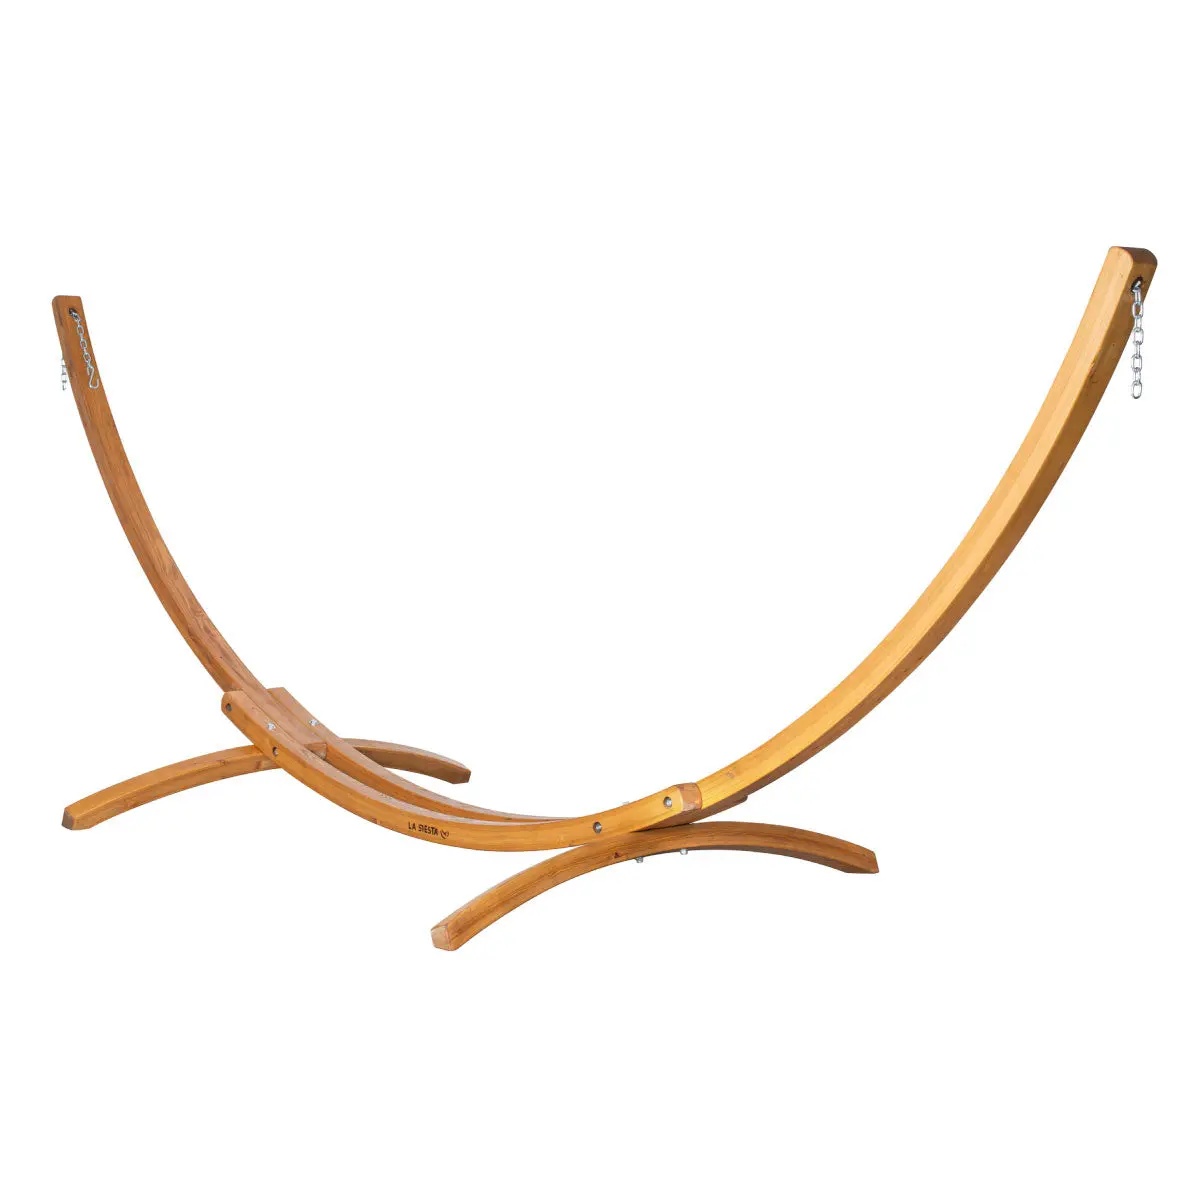
LA SIESTA Maera Nature Wooden Stand for Kingsize Hammock (Size XL - 420 cm)
Brand: LA SIESTA
The beauty of design meets the beauty of nature: With this Maera hammock stand, you create the perfect scene for the most precious moments in the garden. High-quality hammock frame: suitable for hammocks with a total length of up to 400 cm. Features: Stylish wooden stand Suitable for LA SIESTA kingsize hammocks The FSC™-certified wood is optimally suited for outdoor use thanks to its high-pressure layer bonding and waterproofing. Siberian larch wood is particularly robust and thus ideal for use in the garden or other outdoor areas. Patented Mounting System: With our patented QuickExtend system, the hammock can be easily adjusted to the optimal length and height in a matter of seconds. For outdoor use: Thanks to a high-pressure lamination process and a special waterproofing method, this stand can be left outside throughout the whole hammock season. Thanks to the patented QuickExtend system, adapting the tautness of your hammock is a matter of seconds High-quality hammock frame: suitable for hammocks with a total length of up to 400 cm Carrying capacity: 200 kg Shop our hammocks here: Classic hammocks Material: Eucalyptus (FSC™ Certified) | Fittings: Stainless steel Size: 420 x 148 x 135 cm Surface space required: 135 x 175 cm Warranty: All LA SIESTA's products are subject to the standard factory guarantee period of 12 months. If your complaint is justified, we are happy to help you. We will repair it, replace it or give you a new replacement part, whatever is necessary. Just make sure you still have the original invoice as proof of purchase. Please note we cannot replace, repair or reimburse in cases of incorrect maintenance or wear and fading due to intensive outdoor use, such as products being left permanently in the summer sun. Even outdoor products should be covered and protected from the blazing Middle East sun, when not in use.
Category: Home & Garden > Lawn & Garden > Outdoor Living > Hammock Parts & Accessories > Hammock Parts